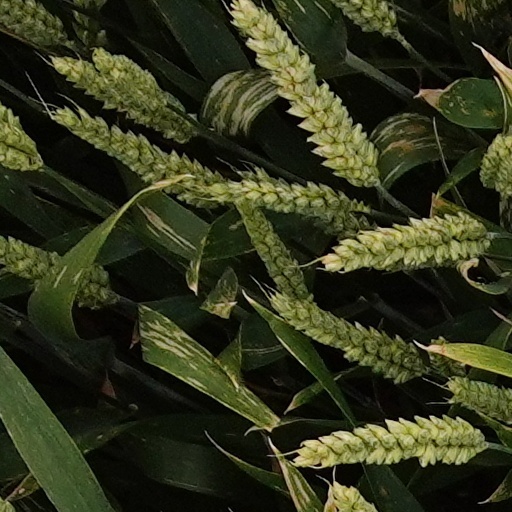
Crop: wheat